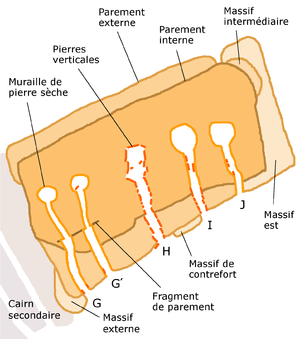
Plan du cairn primaire de Barnenez, en Plouezoc'h, Finistère, Bretagne. Plan très approximatif
Le cairn de Barnenez est un monument mégalithique du Néolithique se trouvant au lieu-dit Barnenez dans la commune de Plouezoc'h, sur la côte nord du Finistère, en Bretagne. D'une longueur de 75 m, il est constitué en réalité de deux cairns en pierres sèches accolés, qui recouvrent onze dolmens à couloir. Cet ensemble est le plus grand mausolée mégalithique après celui de Newgrange et, avec le cairn III de Guennoc, le plus vieux monument d’Europe.